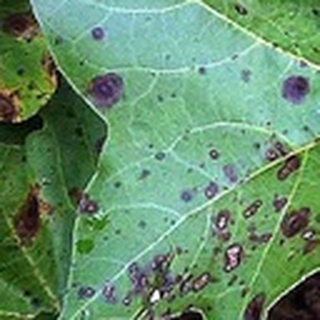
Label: cotton_target_spot